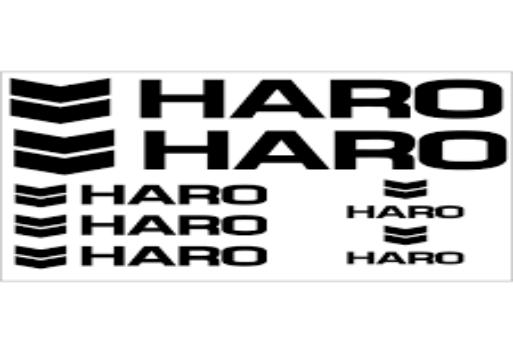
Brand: haro bikes
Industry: Transportation